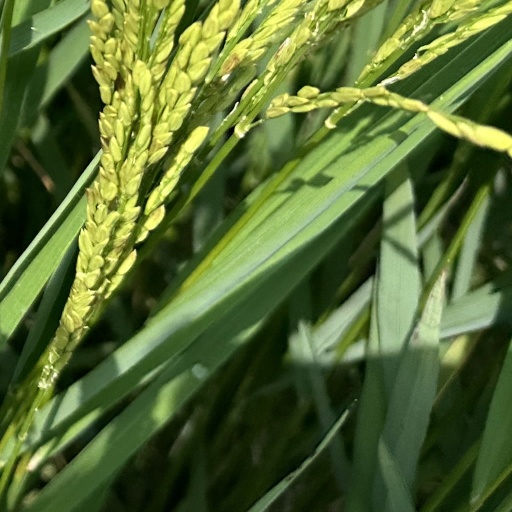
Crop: rice